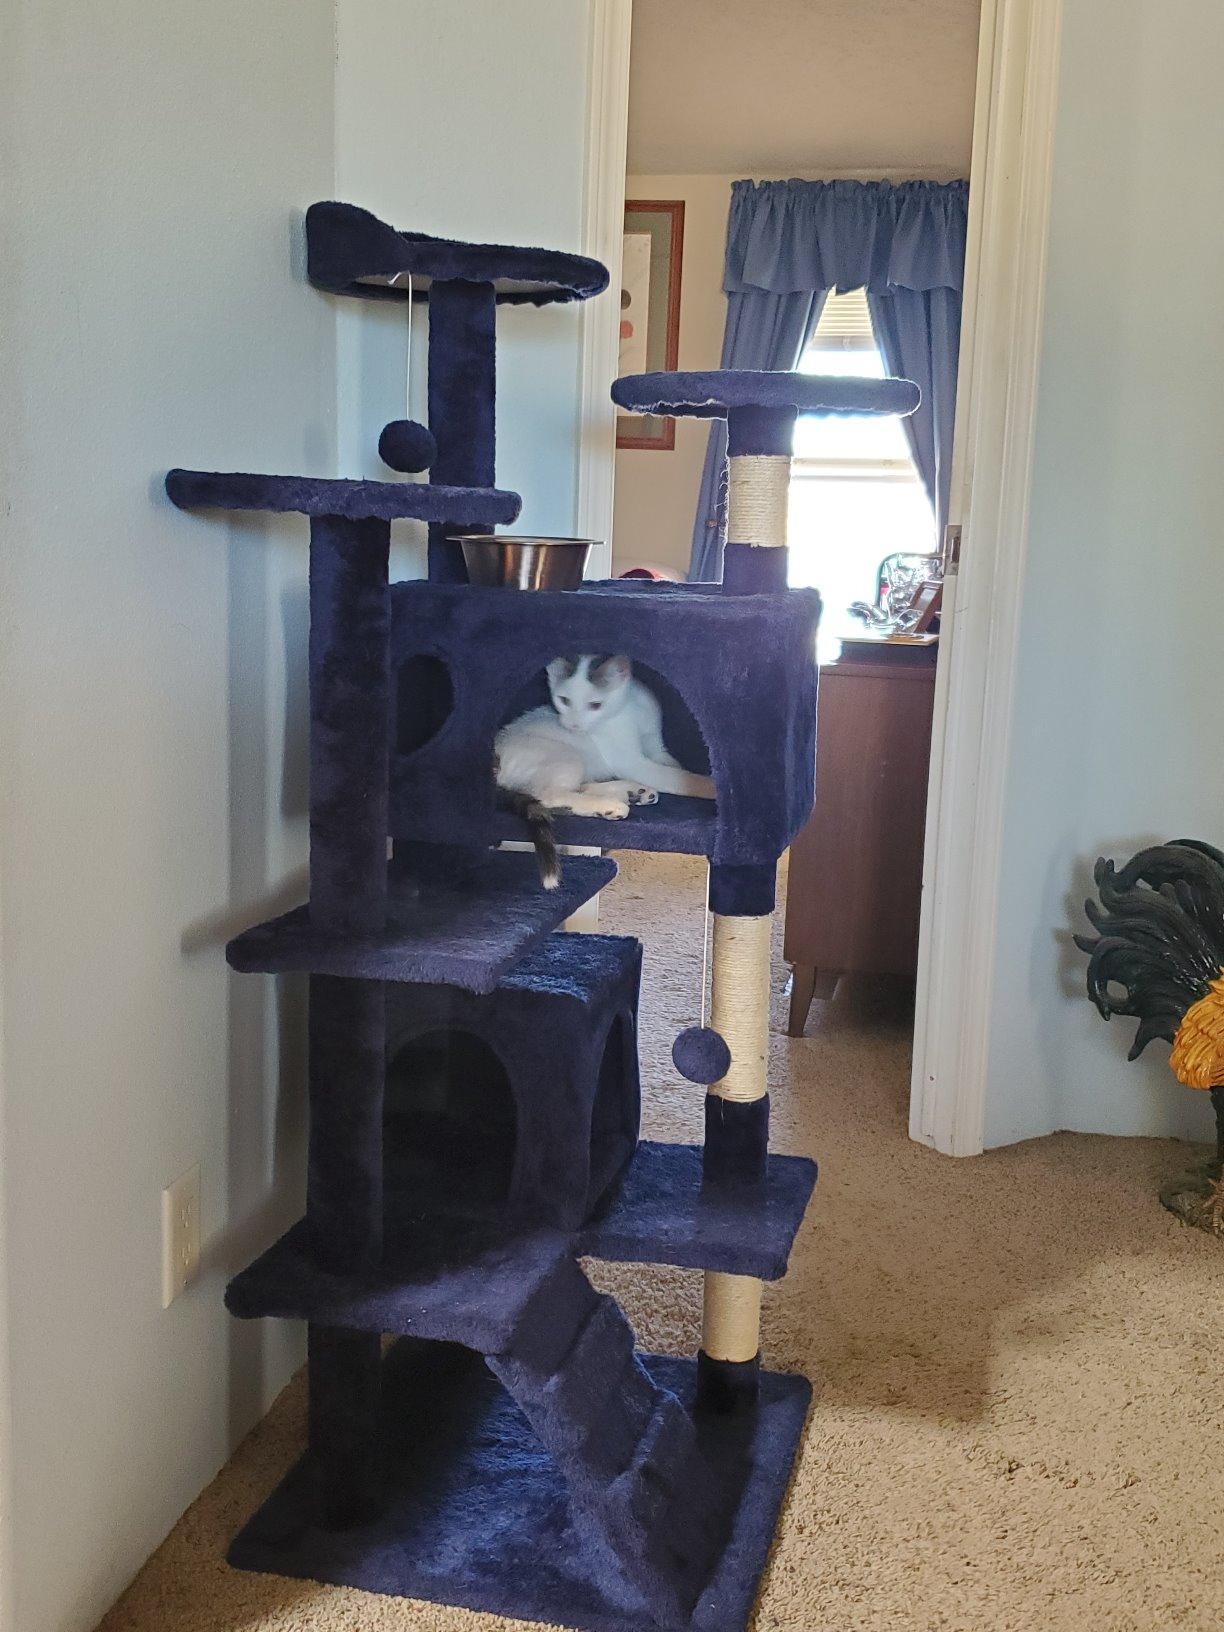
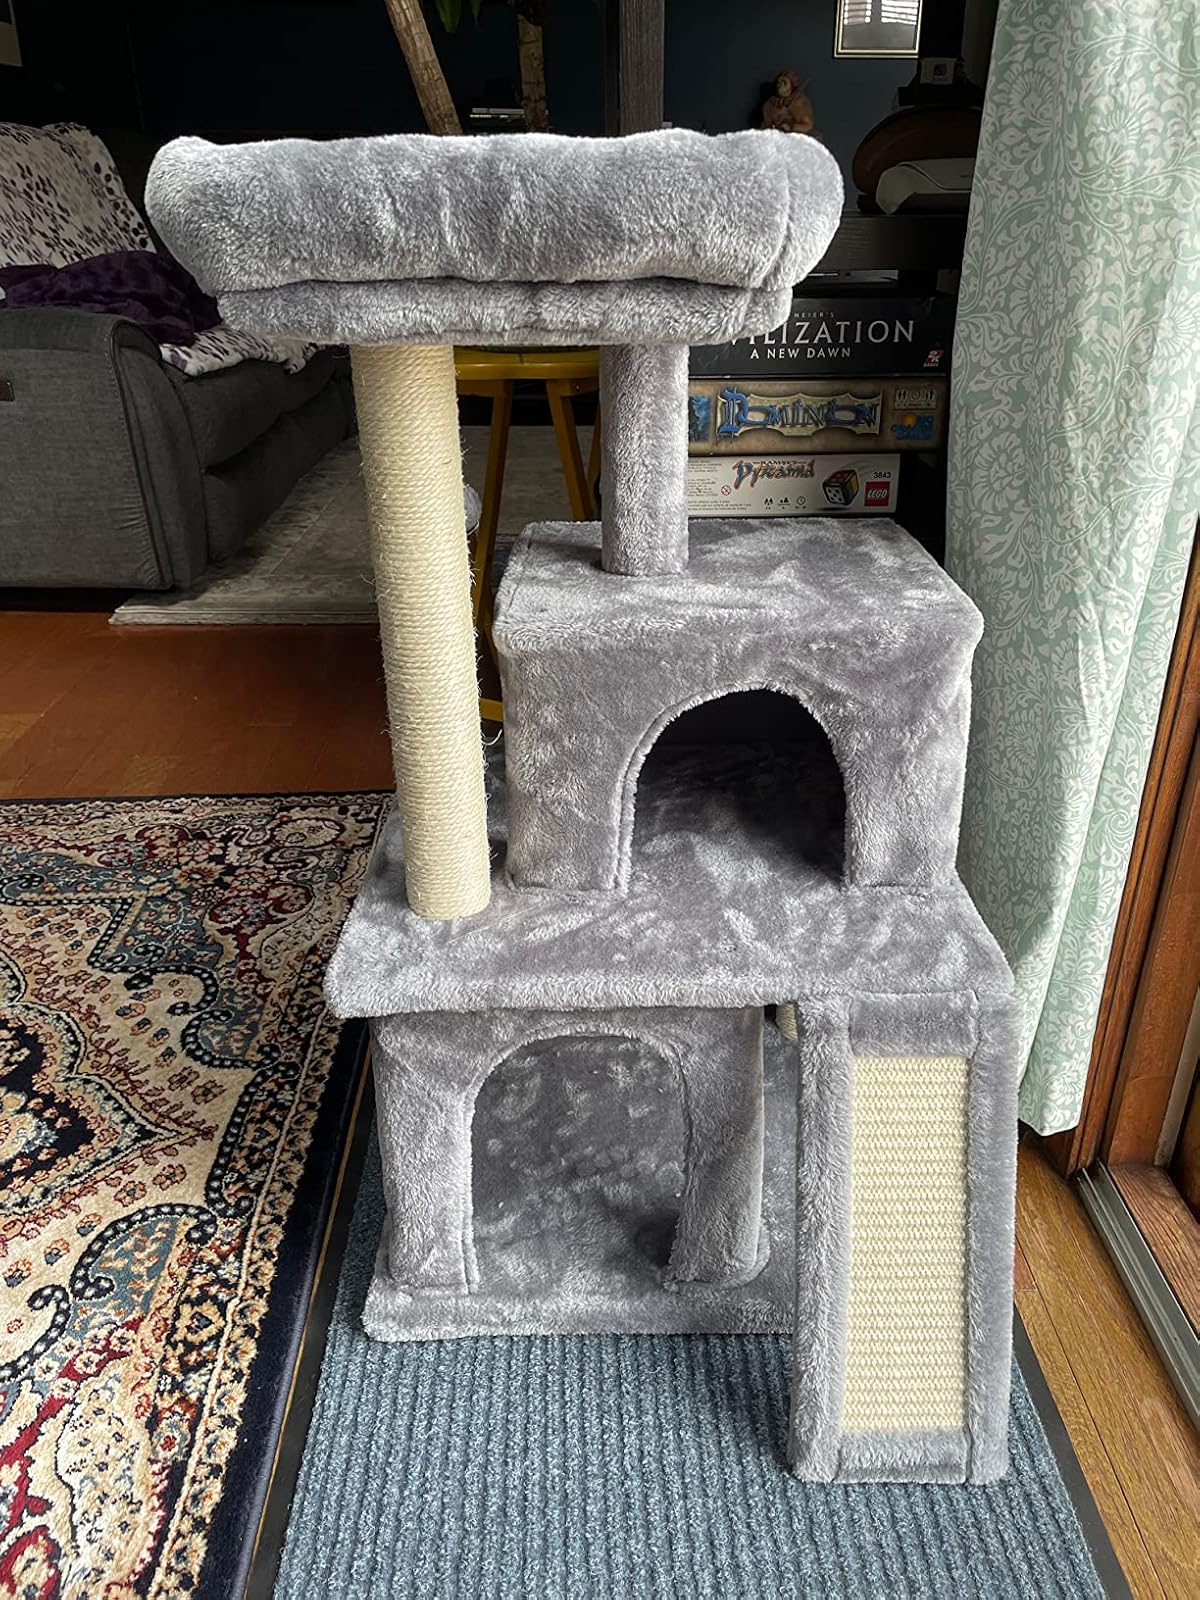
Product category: items_cat tree
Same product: no